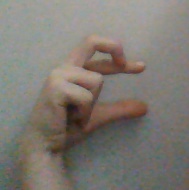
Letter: thal